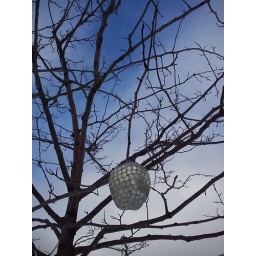
hung on a tree in a sidewalk planter, downtown l'anse.